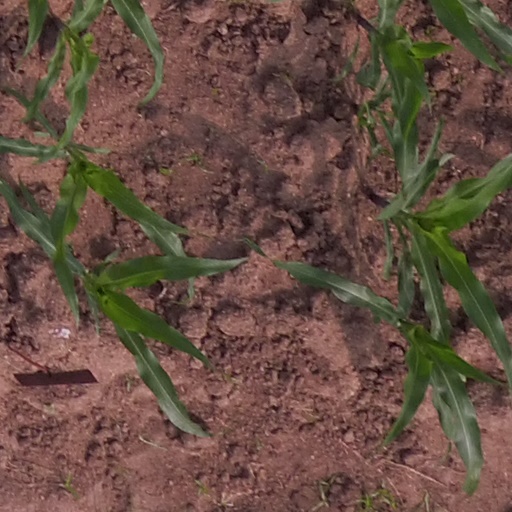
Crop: maize; corn